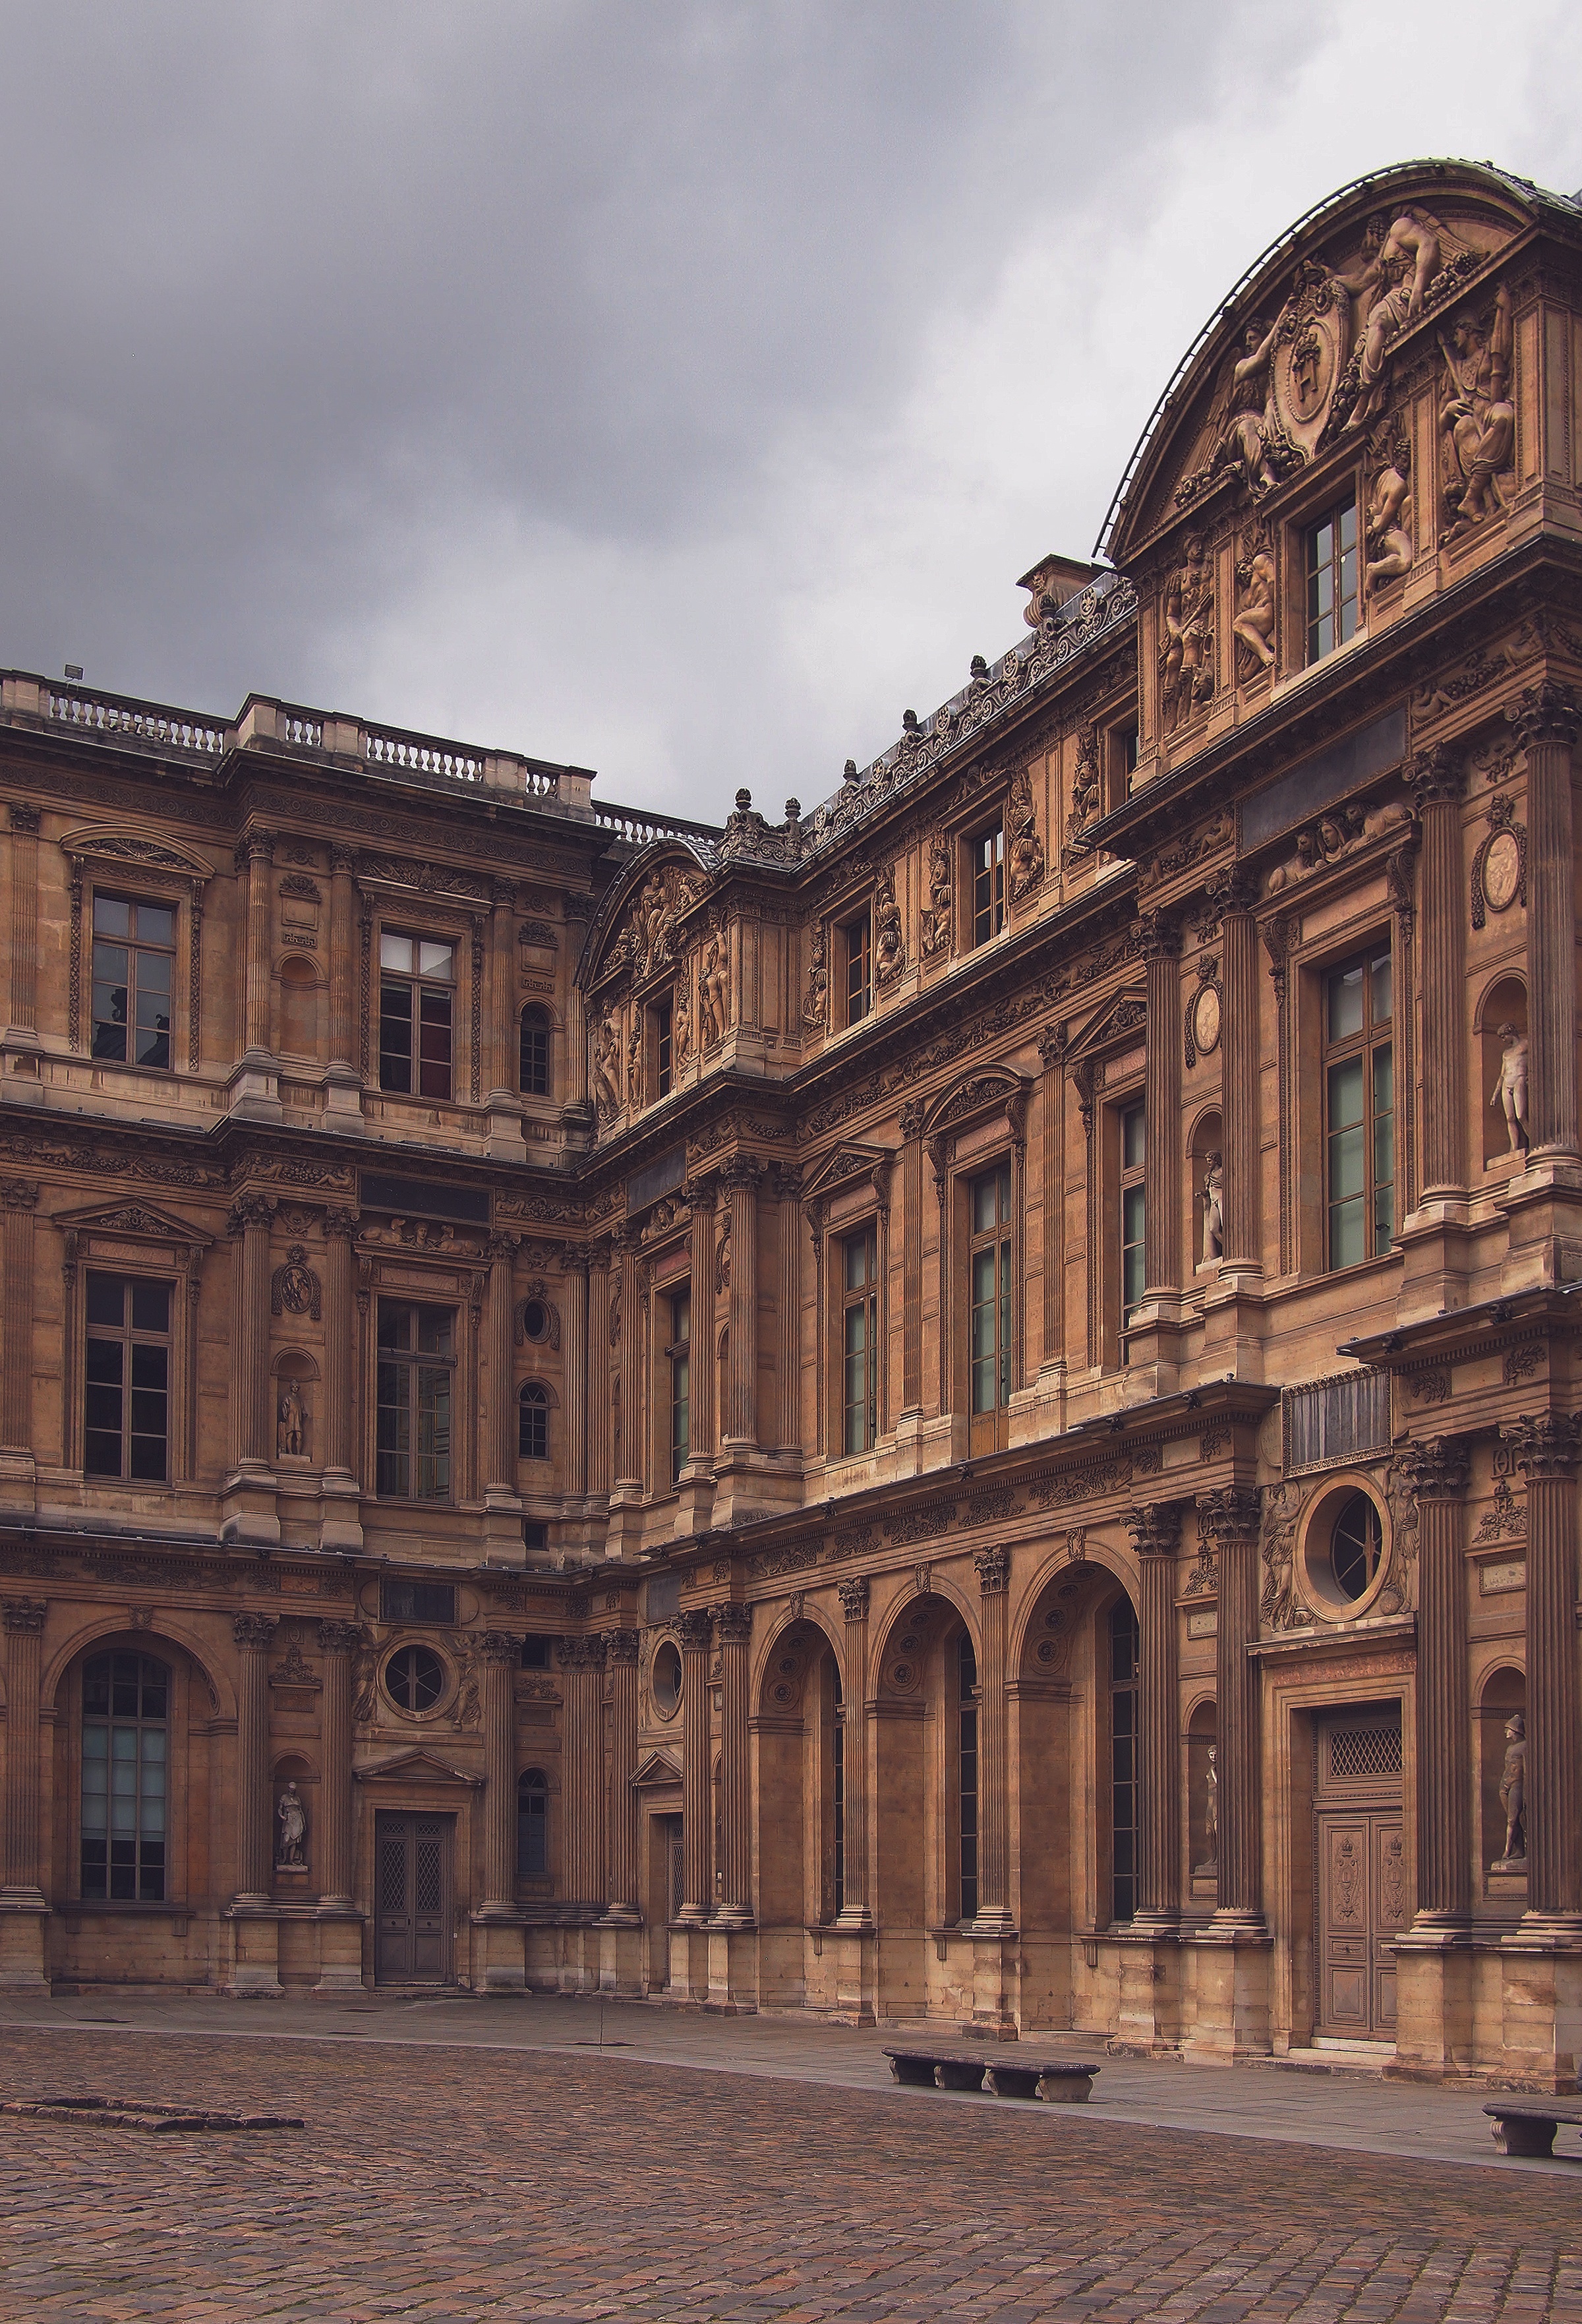
architecture, building, palace, arch, landmark, facade, history, basilica, ancient rome, classical architecture, historic site, ancient history, human settlement, ancient roman architecture